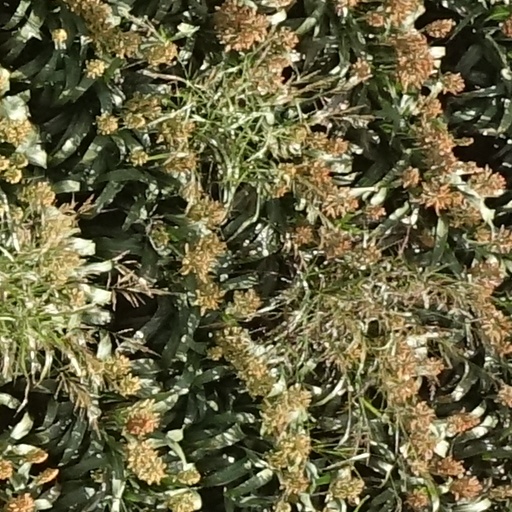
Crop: sorghum